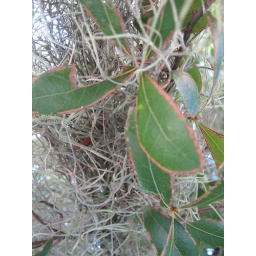
I like the way the red and green are set off by the silver of the Spanish Moss.